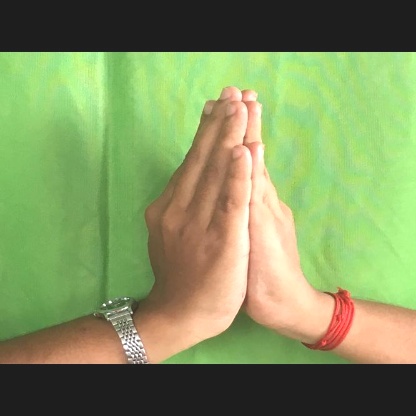
Mudra: Anjali